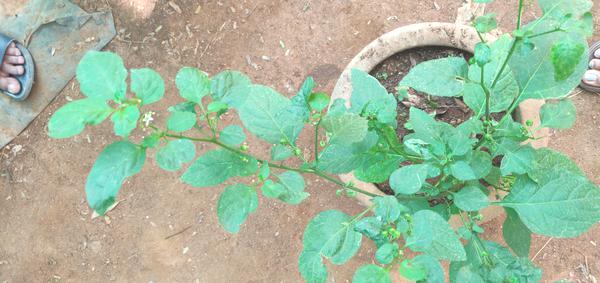
Plant: Ganike